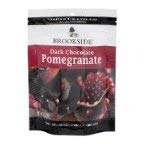
Item Name: Brooks Dark Chocolate Pomegranate 7 OZ (Pack of 12)
Value: 12.0
Unit: Count

Price: 6.14